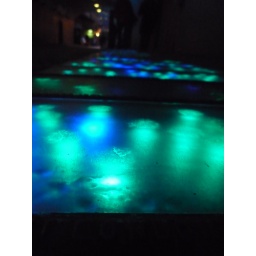
Strange blue and green lights underneath London Bridge along the floor.